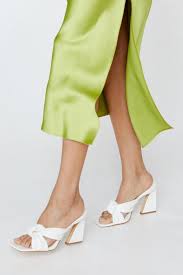
Label: Clog